Samba de Amigo

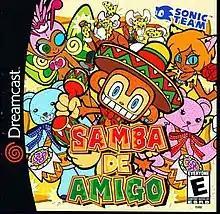
North American Dreamcast box art

is a 1999 rhythm game developed by Sonic Team and published by Sega for arcades. It later saw a port to the Dreamcast in 2000 and the Wii in 2008. Based primarily on Latin American culture, the game sees players shaking maraca controllers to the beat of a song in order to score points.